Which point is corresponding to the reference point?
Reference image:
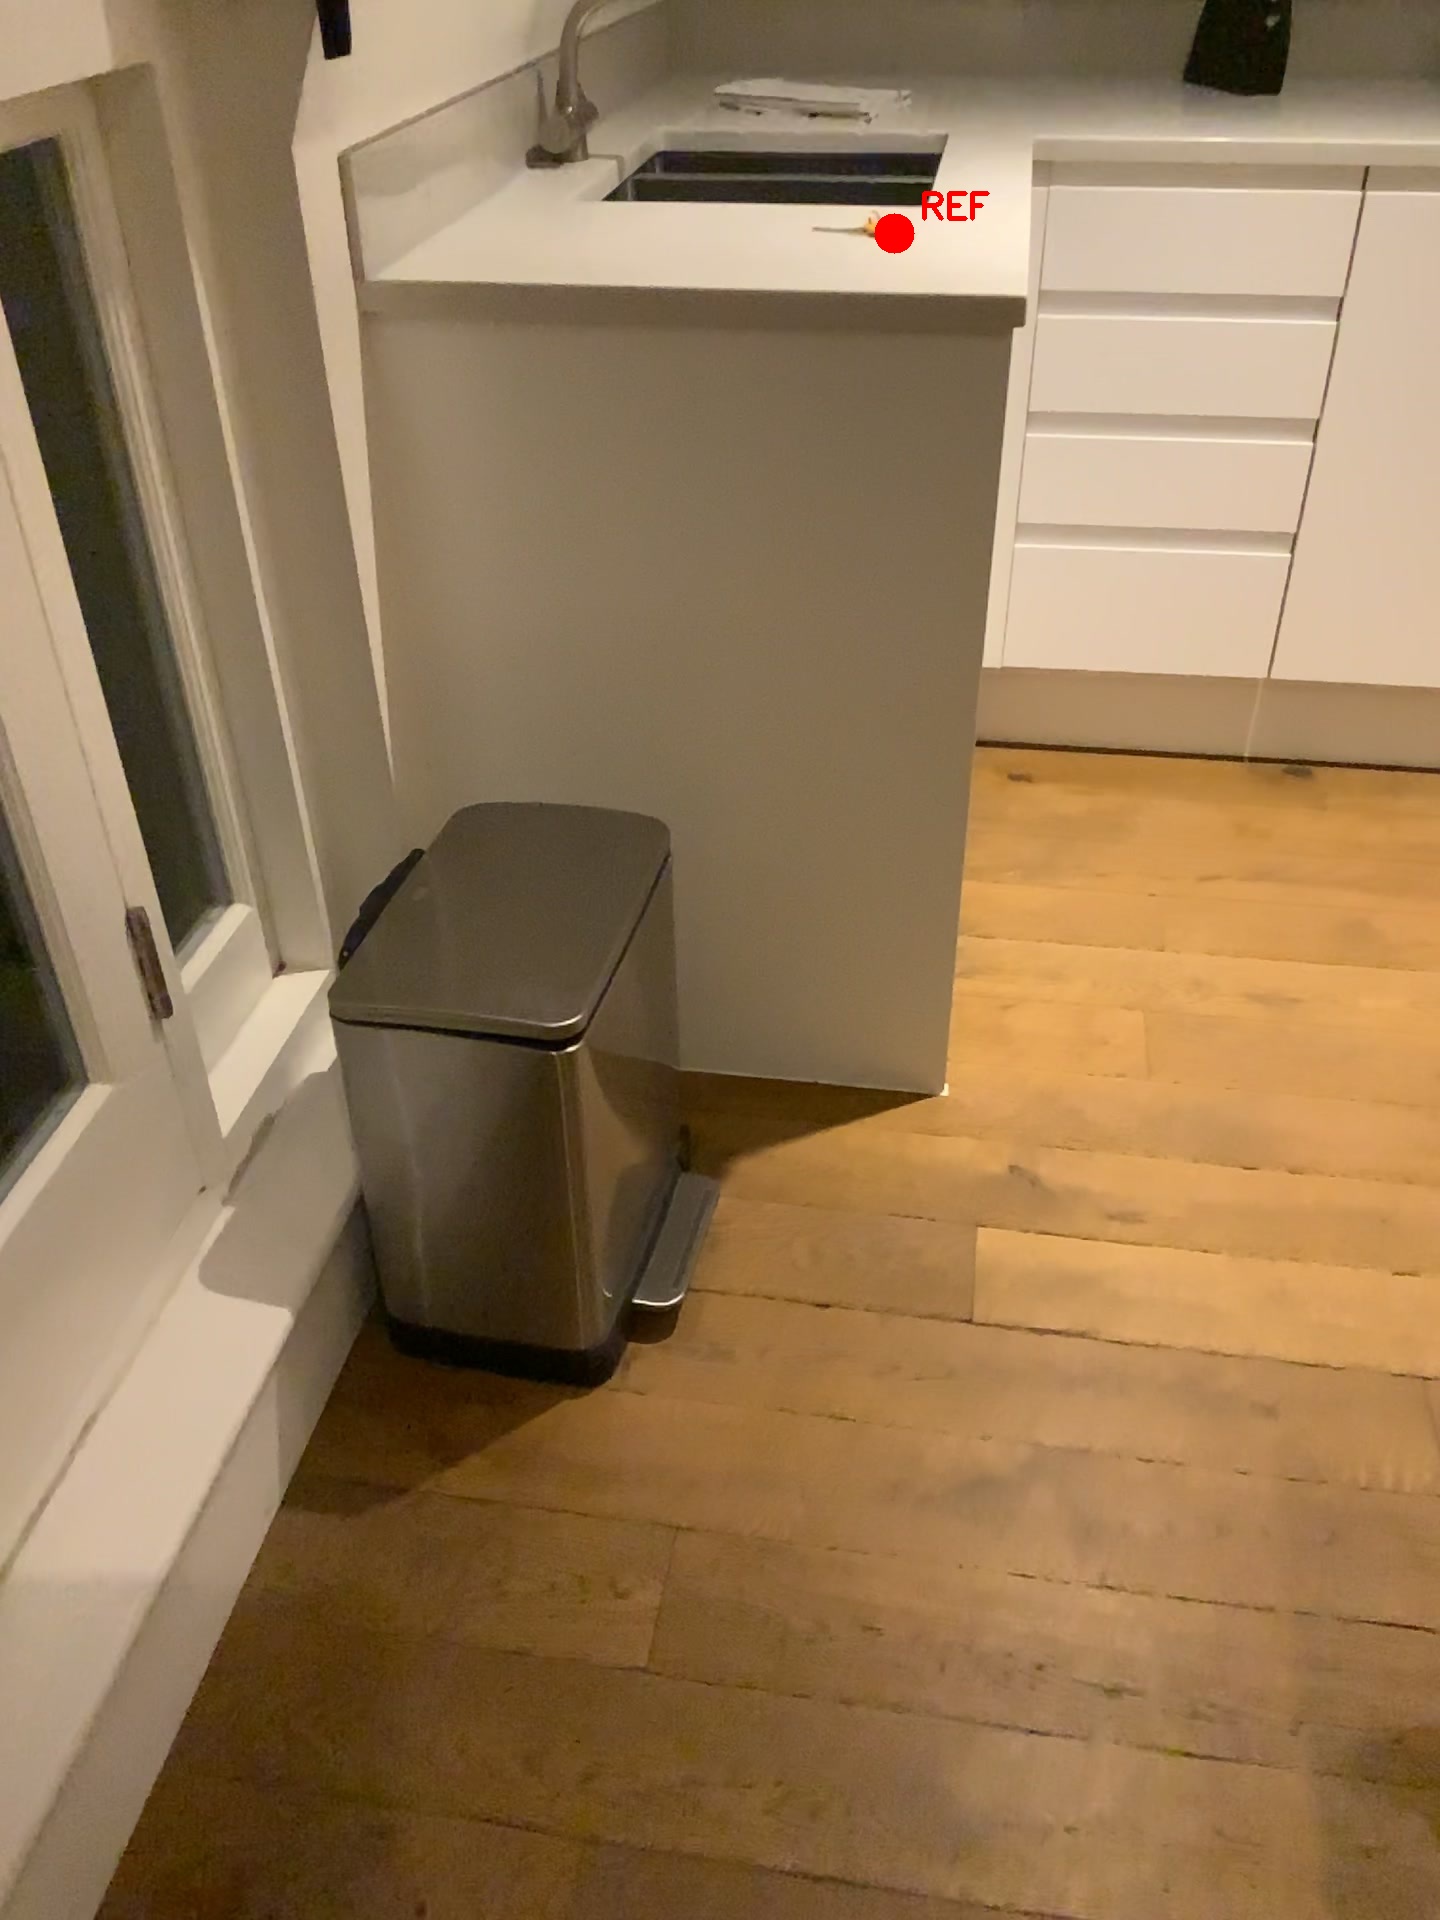
Option image:
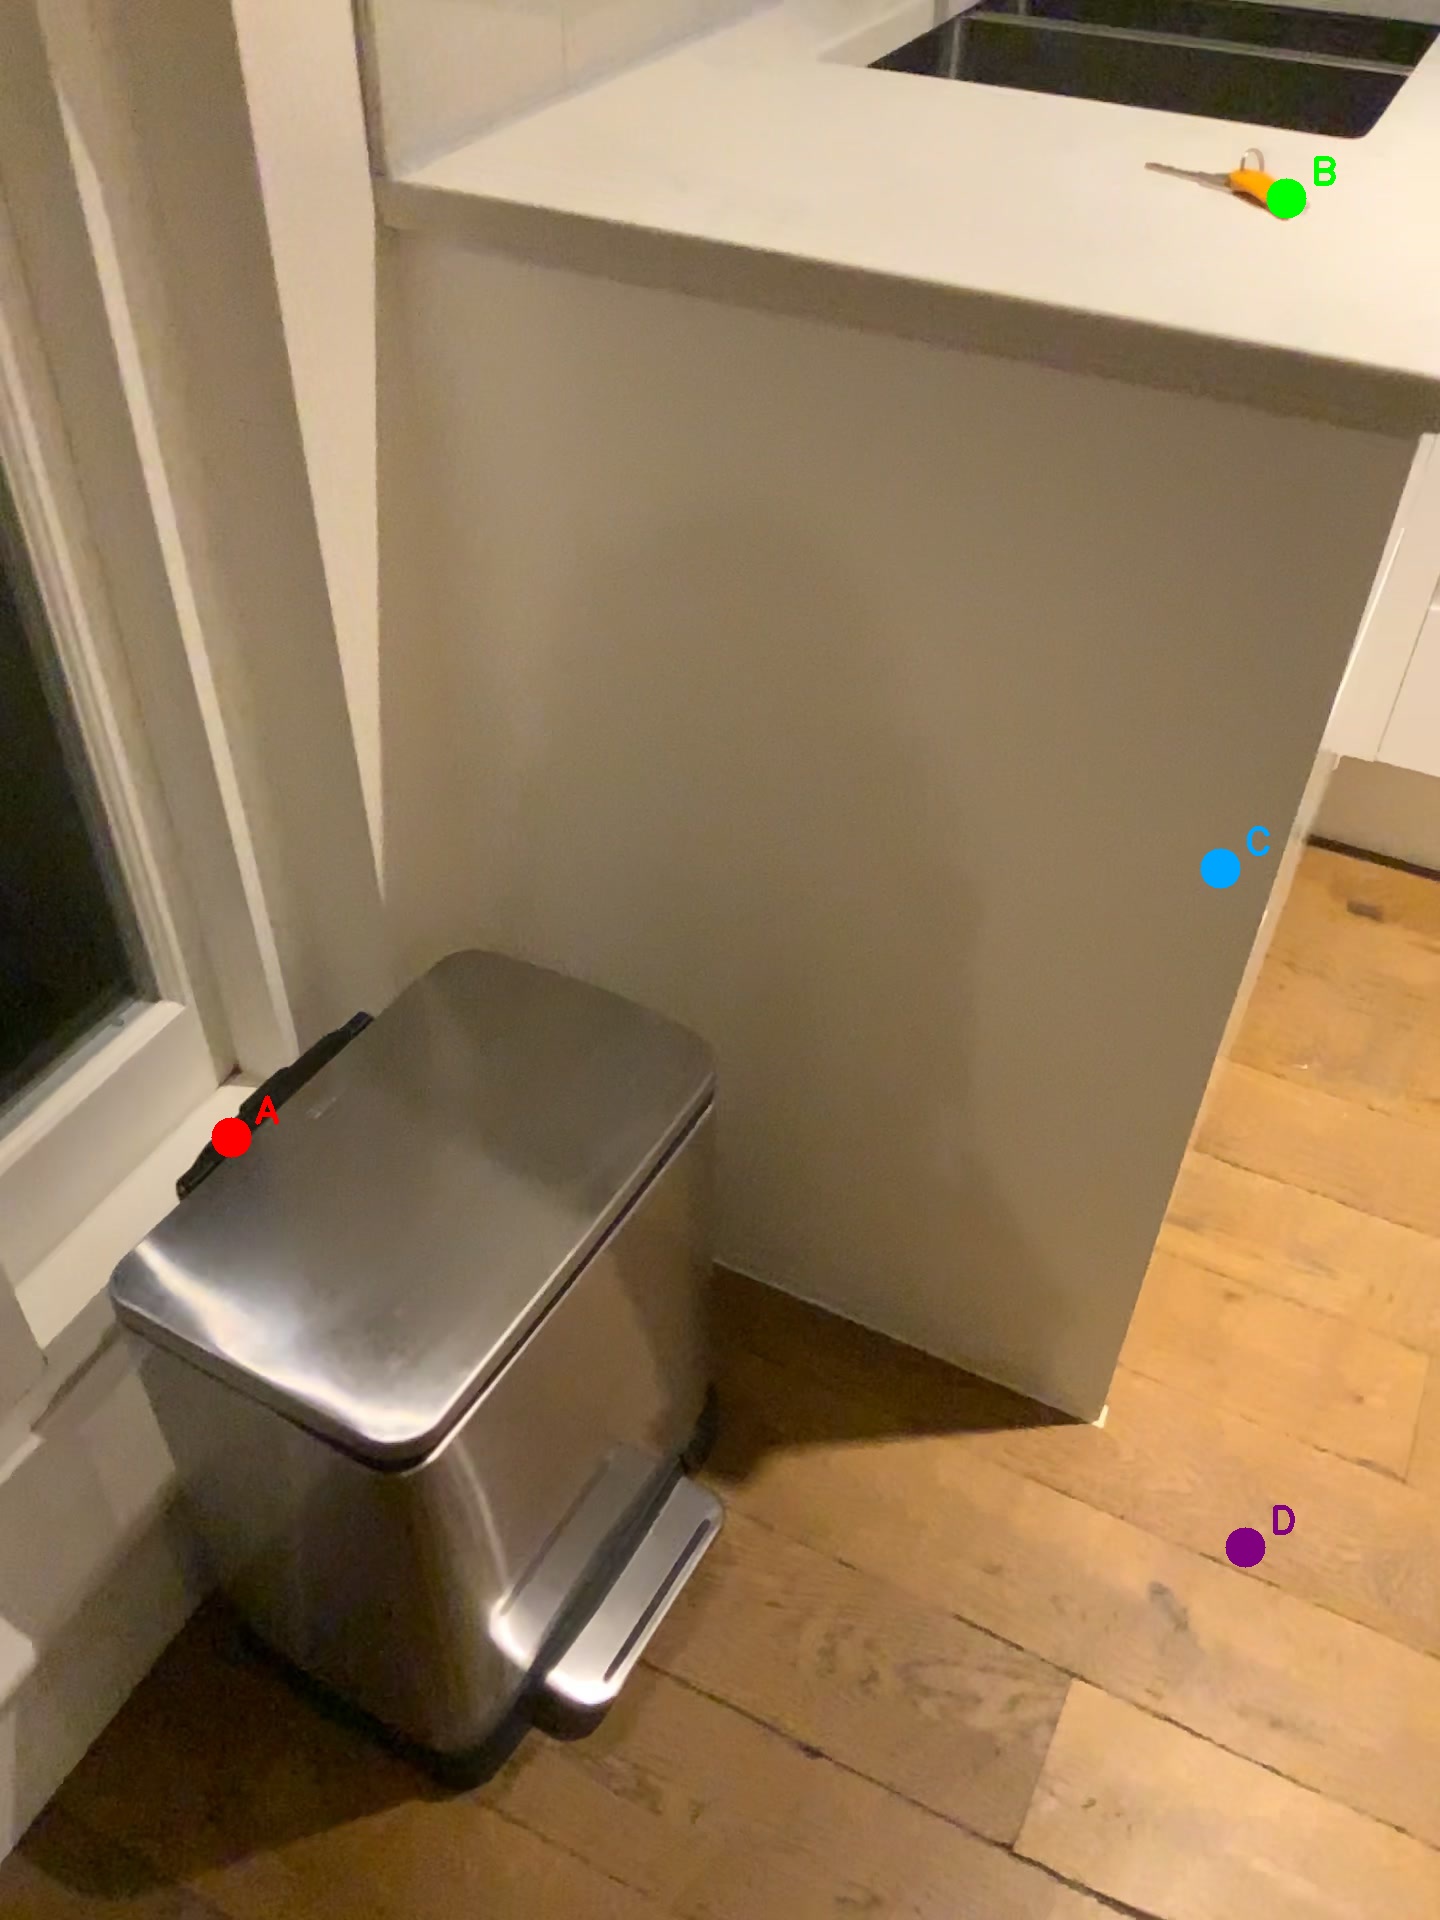
Choices:
Point A
Point B
Point C
Point D
Answer: (B)